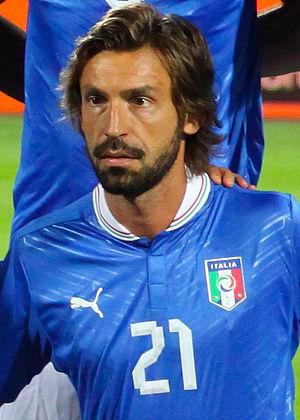
Andrea Pirlo, né le 19 mai 1979 à Flero dans la province de Brescia, est un ancien footballeur international italien devenu entraîneur. Il a évolué au poste de milieu de terrain du milieu des années 1990 à la fin des années 2010. Le 8 août 2020, il est nommé entraîneur de l'équipe première de la Juventus Turin suite au limogeage de Maurizio Sarri.